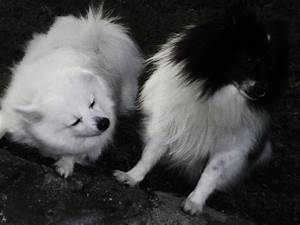
Label: cane